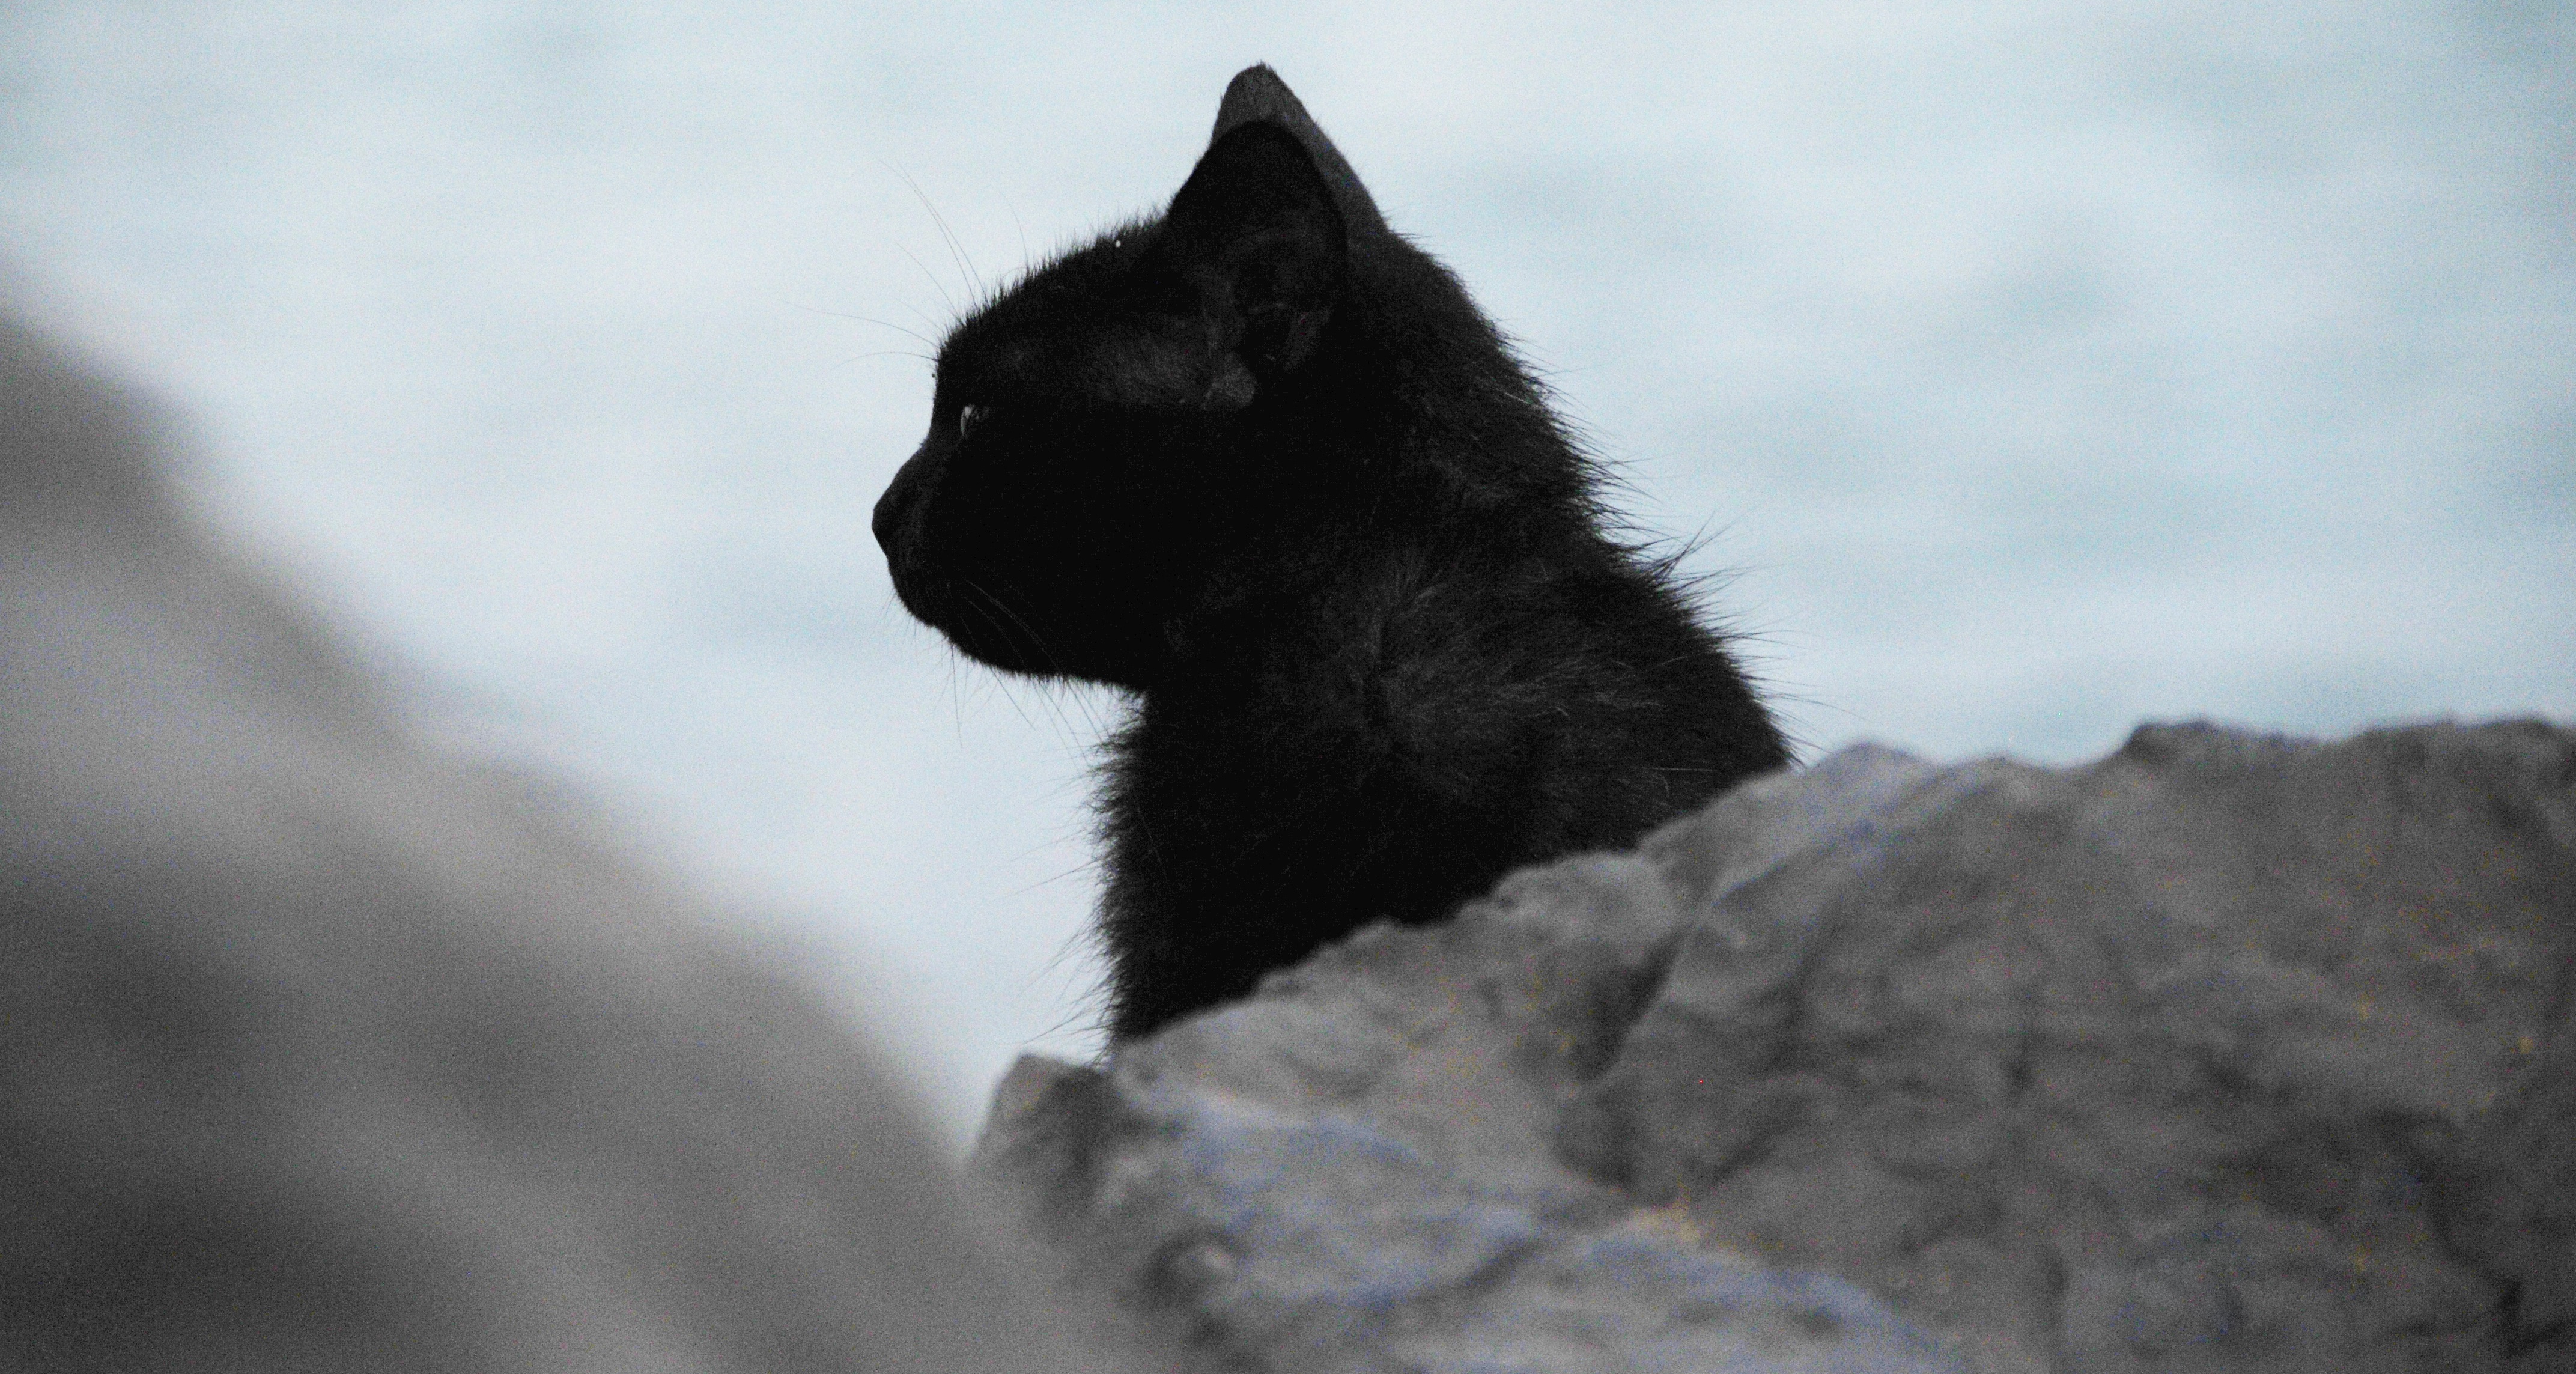
animal, cat, feline, mammal, black cat, black, monochrome, whiskers, vertebrate, small to medium sized cats, cat like mammal